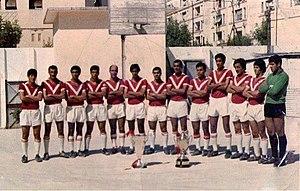
CRB des sixties' 2
Le Chabab Riadhi de Belouizdad, appelé plus communément Chabab Belouizdad ou CR Belouizdad ou tout simplement CRB, est un club de football algérien localisé au quartier de Belouizdad à Alger, et fondé le 15 juillet 1962 sous le nom du Chabab Riadhi de Belcourt.